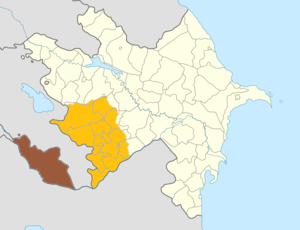
Le terme Grande Arménie, aussi nommée Arménie Unie, est un concept ethnonationaliste et irrédentiste Arménien faisant référence aux régions de la patrie arménienne traditionnelle - les hauts plateaux arméniens - qui ont, principalement, été et sont toujours peuplées d’Arméniens. L'idée de ce que les Arméniens voient comme une unification de leurs terres historiques a prévalu tout au long du XXᵉ siècle et a été défendue par des individus, diverses organisations et institutions, y compris des partis nationalistes comme la Tashnag et Héritage ainsi que par des groupes armés comme l'Asala.